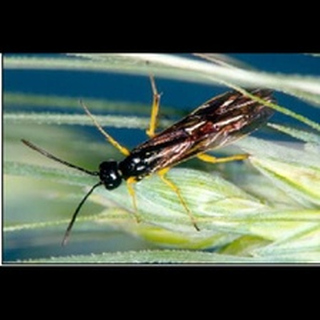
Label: wheat_stem_fly